Paper Hearts

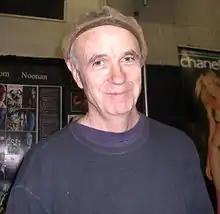
"Paper Hearts" was written specifically with Tom Noonan in mind for the role of John Lee Roche.

"Paper Hearts" was written specifically with Tom Noonan in mind for the role of Roche, and was amongst the first television work the actor had done. Noonan later recounted that "[the] crew really loves the show, and loves working on it... So it was really fun to do." Writer Vince Gilligan came up with the concept for the episode when thinking about the series' longest running storyline, the abduction of Samantha Mulder. Gilligan came up with a story questioning whether Samantha had not been abducted by aliens, but was rather murdered by a child killer instead. He decided to help convince Fox Mulder of this through a series of prophetic dreams. The laser lights in Mulder's dreams were influenced by Gilligan's experience with laser holograms while he was a film student. The laser was supposed to be the color blue, but was changed to red in production to reduce costs. Wanting to include some kind of fetish for the killer, Gilligan settled on having Roche cut heart-shaped fragments from his victim's clothing, thinking that having him mutilate his victims' bodies would be going too far.